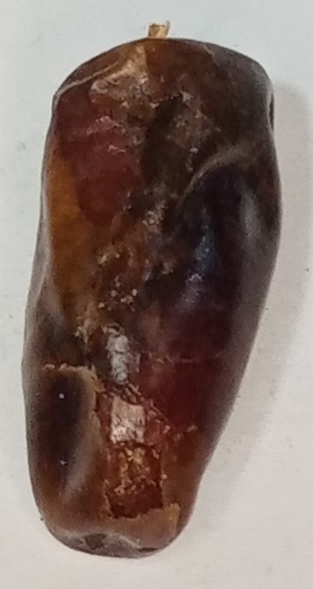
Variety: gajar
Size: small
Grade: grade-1